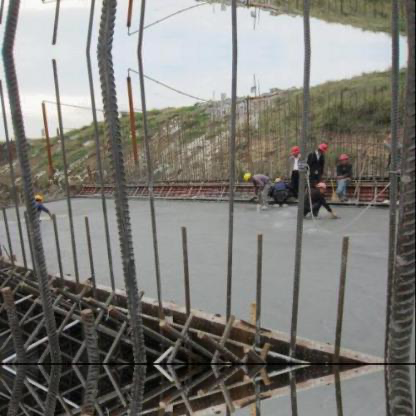
Objects in the image:
label: helmet
label: helmet
label: helmet
label: helmet
label: helmet
label: helmet